Baltimore's Marching Ravens

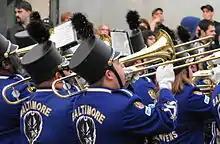
Baltimore's Marching Ravens at the Hampden Christmas Parade in December 2006.

Baltimore's Marching Ravens are the official marching band of the Baltimore Ravens, an American football team from Baltimore in the United States.